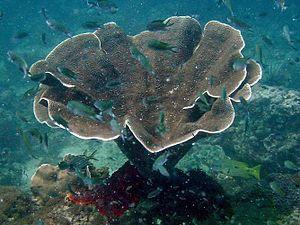
Turbinaria est un genre de coraux durs, de la famille des Dendrophylliidae.